2001 Nights

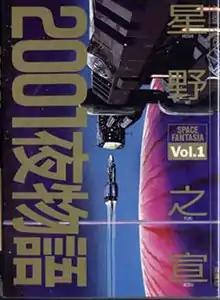
Japanese manga cover of "2001 Nights" volume 1

is a science fiction manga series written and illustrated by Yukinobu Hoshino and originally serialized in Futabasha's "Monthly Super Action" starting from June 1984. It was then collected into three bound volumes by Futabasha, released between August 18, 1985 and October 24, 1986. The series was licensed for an English-language release by Viz Media and published in North America starting in 1990. "2001 Nights" is largely inspired by classic hard science fiction, with many visual homages to previous science fiction novels and films.